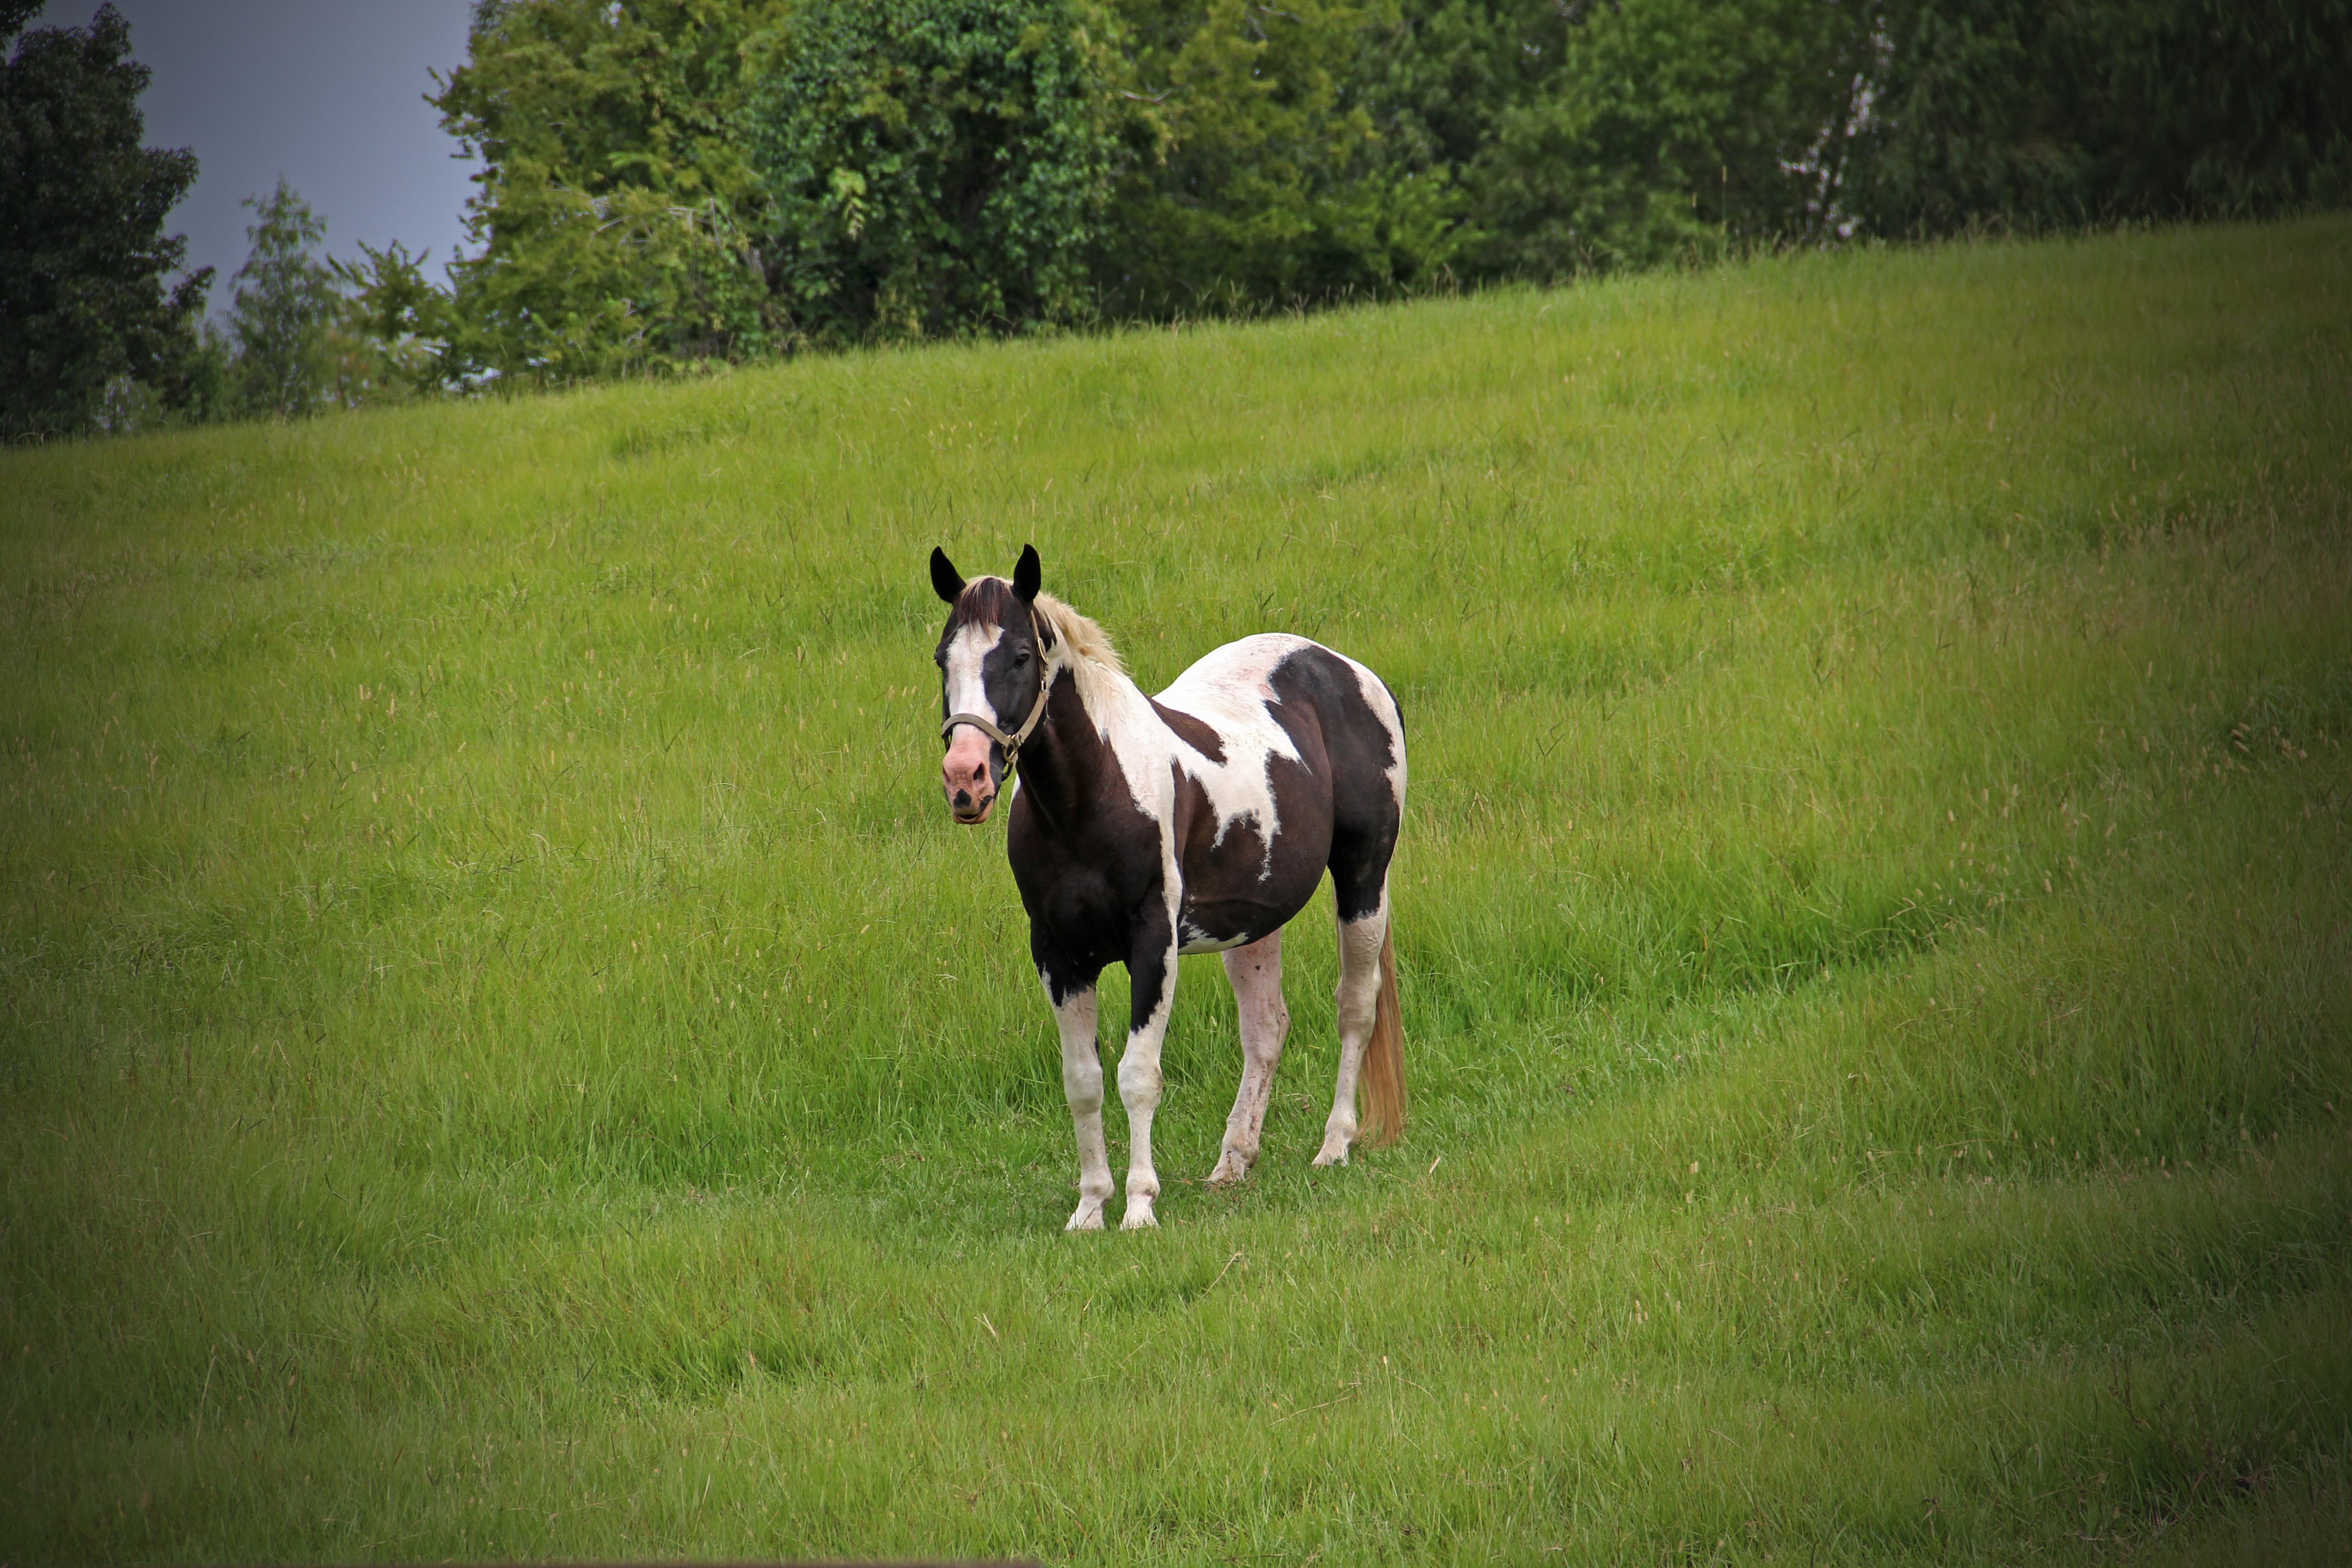
grass, field, farm, meadow, prairie, pasture, grazing, ranch, horse, mammal, stallion, wild horse, spotted, pony, grassland, mare, painted, pinto, rural area, trail riding, horse like mammal, mustang horse